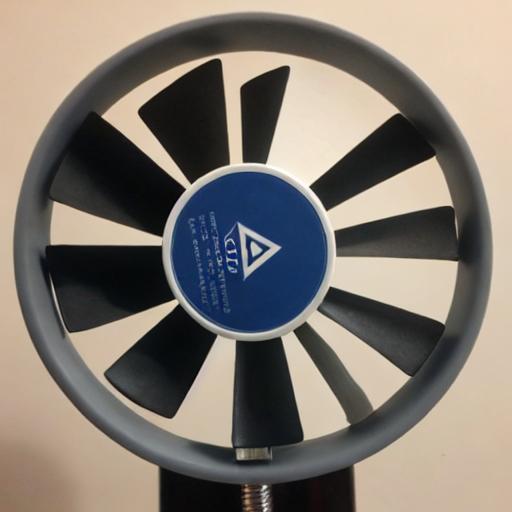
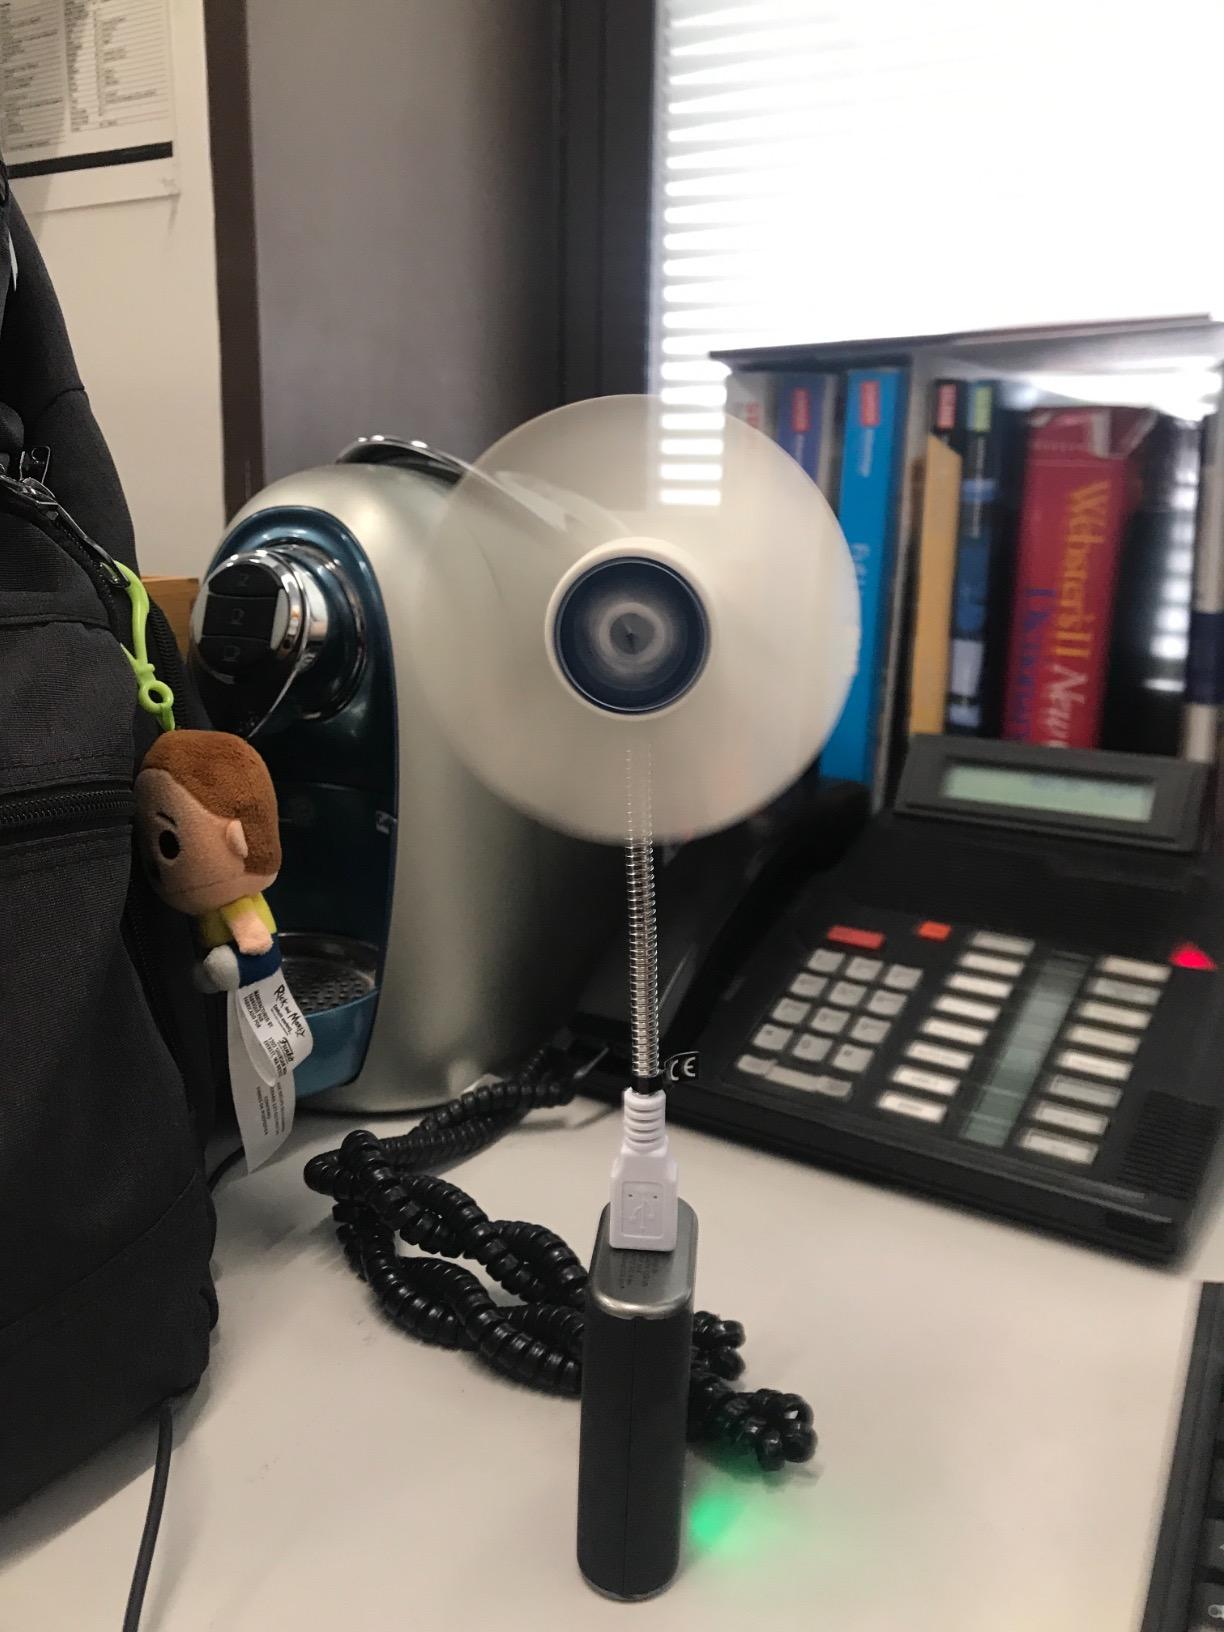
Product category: fan
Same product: no